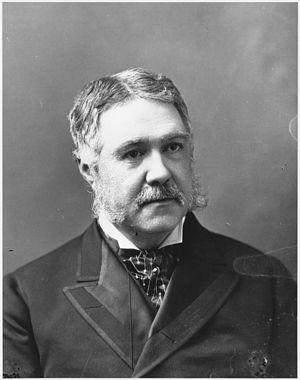
Chester Alan Arthur, né le 5 octobre 1829 à Fairfield et mort le 18 novembre 1886 à New York, est un avocat, général et homme d'État américain, 21ᵉ président des États-Unis. Élu comme vice-président de James A. Garfield en 1880, il lui succéda après son assassinat en 1881. Après avoir passé une grande partie de sa carrière politique dans la machine politique corrompue républicaine de New York, Arthur parvint à laver sa réputation en embrassant la cause de la réforme de la fonction publique. La défense et la mise en place du Pendleton Civil Service Reform Act fut le point d'orgue de son administration.
La présidence de Chester A. Arthur débuta le 19 septembre 1881, date de l'investiture de Chester A. Arthur en tant que 21ᵉ président des États-Unis, et prit fin le 4 mars 1885. Élu comme vice-président de James A. Garfield en 1880, il lui succéda après son assassinat en 1881. Membre de la machine politique républicaine de New York, Arthur était un soutien important de la faction stalwart de son parti. Malade, il ne chercha pas vraiment à se représenter à l'élection présidentielle de 1884 et fut remplacé par le démocrate Grover Cleveland.